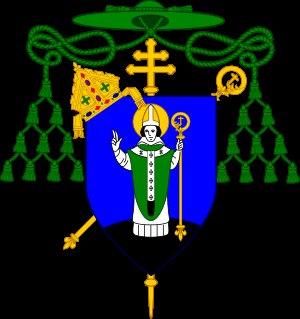
Rimouski est une ville du Québec, chef-lieu de la municipalité régionale de comté de Rimouski-Neigette de la région administrative du Bas-Saint-Laurent. Située dans l'estuaire du Saint-Laurent à environ 300 km en aval de la Ville de Québec, la ville a été fondée en 1696 par René Lepage de Sainte-Claire qui s'établit sur sa seigneurie à la confluence du fleuve et de la rivière Rimouski. C'est la plus grande et plus importante ville dans tout l'Est du Québec avec une population de 49 500 habitants.